James Allen (New Zealand politician)

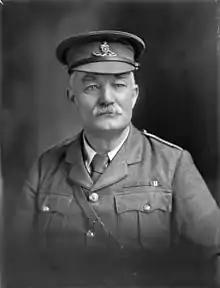
Allen in military attire during WWI.

In 1887, Allen decided to enter national politics, standing in the Dunedin East seat as a conservative opponent to Robert Stout, the Premier. Few expected a first-time challenger to defeat the Premier, but amazingly, Allen did just that. Allen's own tenure as MP for Dunedin East was short, however, as he was himself voted out of office at the next (1890) election. In 1892, however, Allen returned to Parliament after winning a by-election in the rural Otago electorate of Bruce, which he held until he retired in 1920.